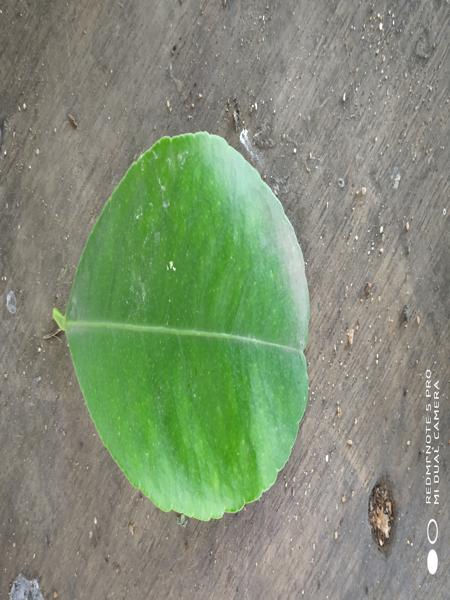
Plant: Citron lime (herelikai)